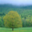
Label: oak_tree